Peacemaker (character)

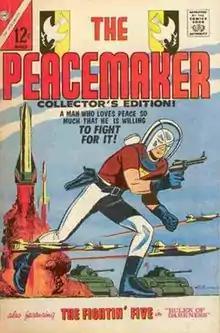
"The Peacemaker" #1 (March 1967). Cover art by Pat Boyette.

The Peacemaker first appeared as a backup series in Charlton Comics' espionage-team title "Fightin' 5" #40 (November 1966). When that series was canceled with issue #41, Peacemaker received his own title lasting five issues cover-dated March to November 1967, with "Fightin' 5" as a backup series and later a low reprint run on the Modern Comics imprint. Some of penciler-inker Pat Boyette's artwork for a projected sixth issue later appeared online. Following Charlton Comics' demise in the mid-1980s, DC Comics acquired The Peacemaker and released a four-issue mini-series (January–April 1988).